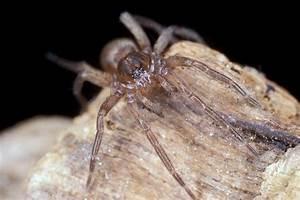
spider